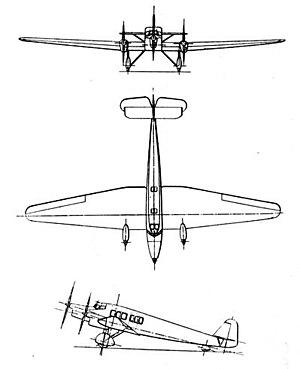
L'avion Fiat G.2 est un avion de transport trimoteur à aile basse produit par le constructeur aéronautique italien Fiat Aviazione au début des années 1930.